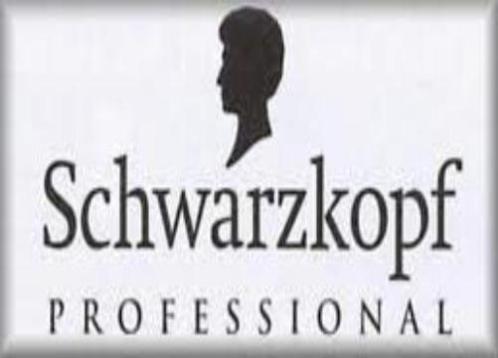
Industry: Necessities